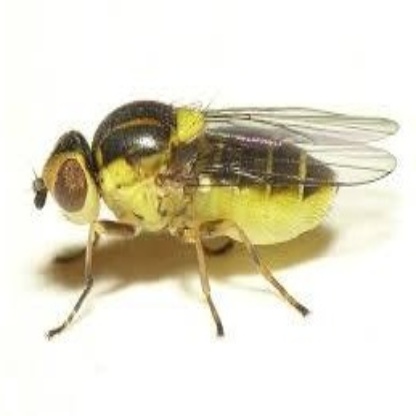
Nhãn: Rầy Nâu (Brown Plant Hopper)